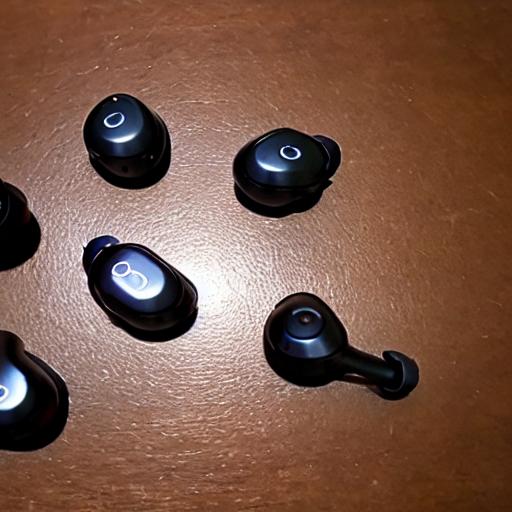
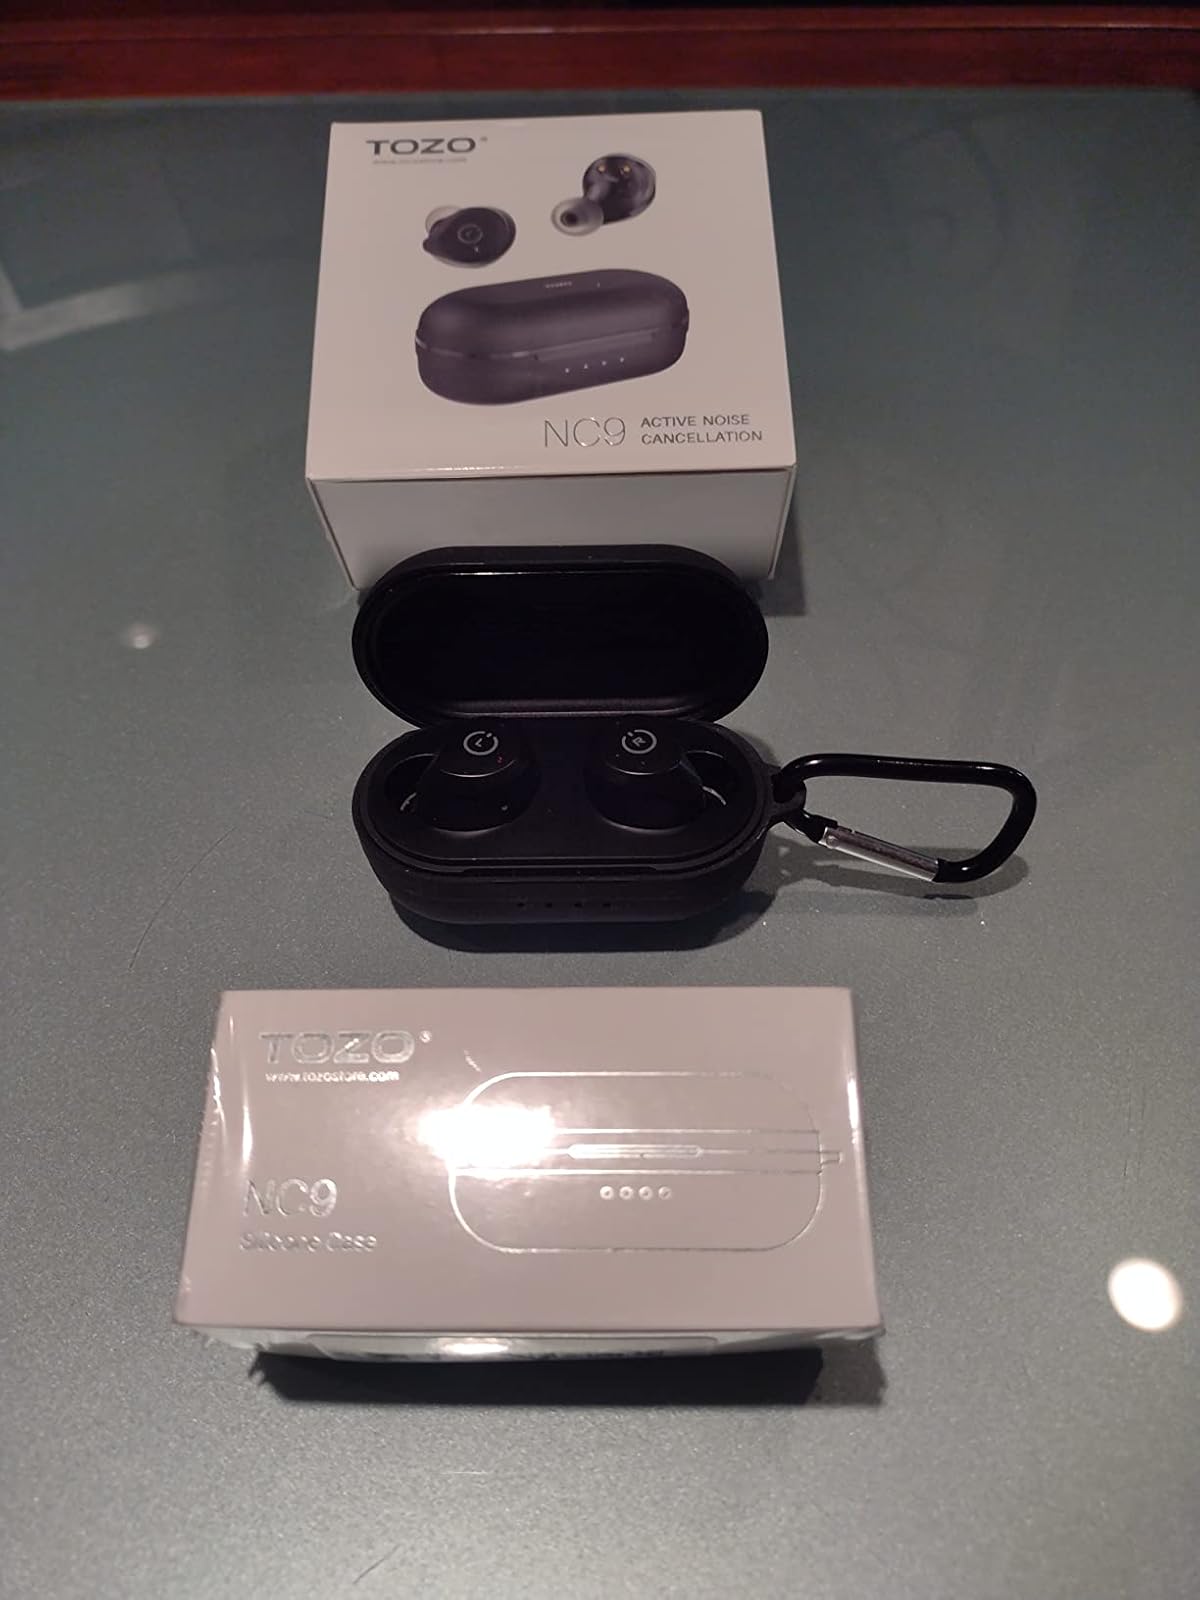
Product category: earbuds
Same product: no